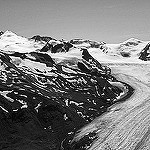
Label: B & W